Kampfgeschwader 55

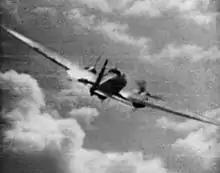
He 111 under fire, 25 September 1940. The bomber was from either KG 53 or KG 55.

After the success in France KG 55 moved into the country and occupied airfields in the Paris area. In July 1940 the Luftwaffe began its first phase of operations over Britain. The escalating air activity over the English Channel was called the "Kanalkampf", which officially began the Battle of Britain on 10 July. Throughout the summer German air operations gradually pressed inland to destroy RAF Fighter Command in southern England as a prelude to Operation Sealion, a seaborne invasion of the United Kingdom.